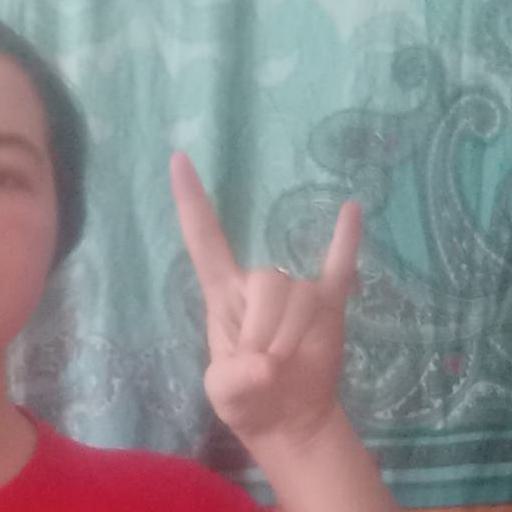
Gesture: rock